Greek language

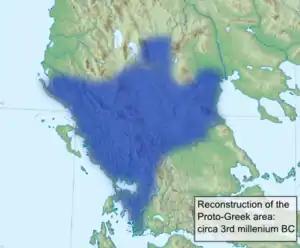
Proto-Greek-speaking area according to linguist Vladimir I. Georgiev

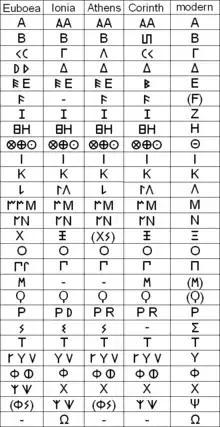
Ancient epichoric variants of the Greek alphabet from Euboea, Ionia, Athens, and Corinth comparing to modern Greek

In the modern era, the Greek language entered a state of diglossia: the coexistence of vernacular and archaising written forms of the language. What came to be known as the Greek language question was a polarisation between two competing varieties of Modern Greek: Dimotiki, the vernacular form of Modern Greek proper, and Katharevousa, meaning 'purified', a compromise between Dimotiki and Ancient Greek developed in the early 19th century that was used for literary and official purposes in the newly formed Greek state. In 1976, Dimotiki was declared the official language of Greece, after having incorporated features of Katharevousa and thus giving birth to Standard Modern Greek, used today for all official purposes and in education.